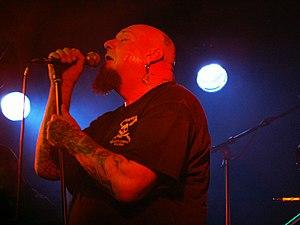
Paul Di'Anno au Jardin Moderne de Rennes en octobre 2010.
Paul Di'Anno, de son vrai nom Paul Andrews, né le 17 mai 1958 à Chingford, est un musicien britannique principalement connu pour avoir été le chanteur du groupe Iron Maiden durant leurs premières années. Il a participé aux deux premiers enregistrements studio du groupe puis est remplacé fin 1981 par Bruce Dickinson.